108th Wing

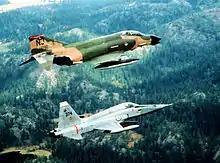
141st Squadron F-4D Phantom II with a Norwegian Air Force F-5 Freedom Fighter while deployed to NATO on 1 September 1982.

In 1989, the 108th was declared the best Air National Guard flying unit and awarded the Spaatz Trophy. It participated in numerous exercises and made six overseas deployments as a fighter unit, to France, Greece, Ecuador and three times to Norway.